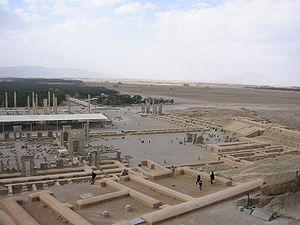
Persépolis, Parsa en vieux-persan, était une capitale de l’empire perse achéménide. Le site se trouve dans la plaine de Marvdasht, au pied de la montagne Kuh-e Rahmat, à environ 75 km au nord-est de la ville de Shiraz, province de Fars, Iran.